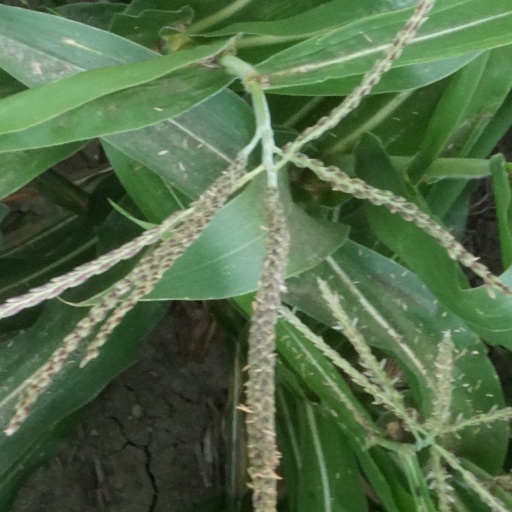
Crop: maize; corn